2-6-4

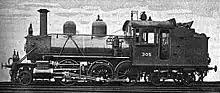
Class Vk1 2-6-4T no. 305 of the Finnish State Railways

Two Austrian express tender locomotive types were of this wheel arrangement, the of 1908 and of 1911 designed by Karl Gölsdorf. The type therefore became known as the Adriatic arrangement, named for the Adriatic Sea which bordered Austria-Hungary.